Book of Wonders

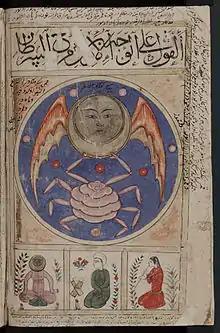
Cancer or al-Saratan, one of the signs of the Zodiac depicted in the book

The Kitāb al-Bulhān, or Book of Wonders, is a 14th and 15th century Arabic manuscript, compiled by Hassan Esfahani (Abd al-Hasan al-Isfahani) probably bound during the reign of Jalayirid Sultan Ahmad (1382–1410) in Baghdad. The contents include subjects on astronomy, astrology, and geomancy, including a section of full-page illustrations, with plates dedicated to the discourse topic, e.g. a folktale, a sign of the zodiac, a prophet, etc.